IMETS

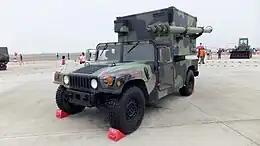
ROC IMETS

Integrated Meteorological System (AN/TMQ-40 IMETS), developed by Northrop Grumman is the meteorological component of the Intelligence and Electronic Warfare (IEW), an element of the Army Battle Command System (ABCS). IMETS provides Army commanders at all echelons with an automated weather system to receive, process, and disseminate weather observations, forecasts, and weather and environmental effects decision aids to all Battlefield Operating Systems (BOS). IMETS is designed to be a mobile, tactical, automated weather data receiving, processing and dissemination system. The IMETS is an Army-furnished and maintained system operated by US Air Force battlefield weather team personnel. It uses US Air Force and Army developed software to provide a total weather system to support the Army. The Integrated Weather Effects Decision Aid (IWEDA) software, originally developed by the U.S. Army Research Laboratory (ARL) in 1992, has been fielded on IMETS since 1997 to provide tactical weather support to the U.S. Army.